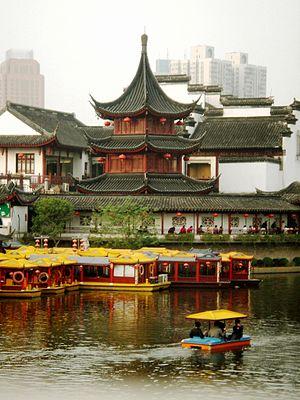
Un temple confucéen, ou temple de Confucius, est un temple consacré à Confucius et aux principaux philosophes du confucianisme, notamment les Douze Philosophes.